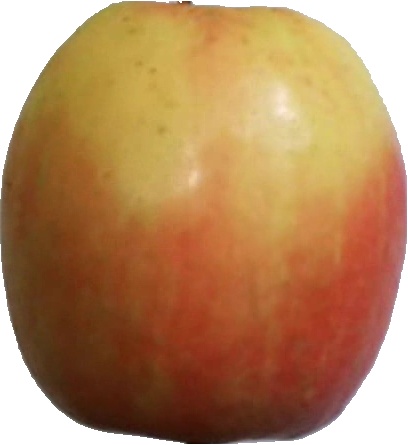
Label: apple_pink_lady_1